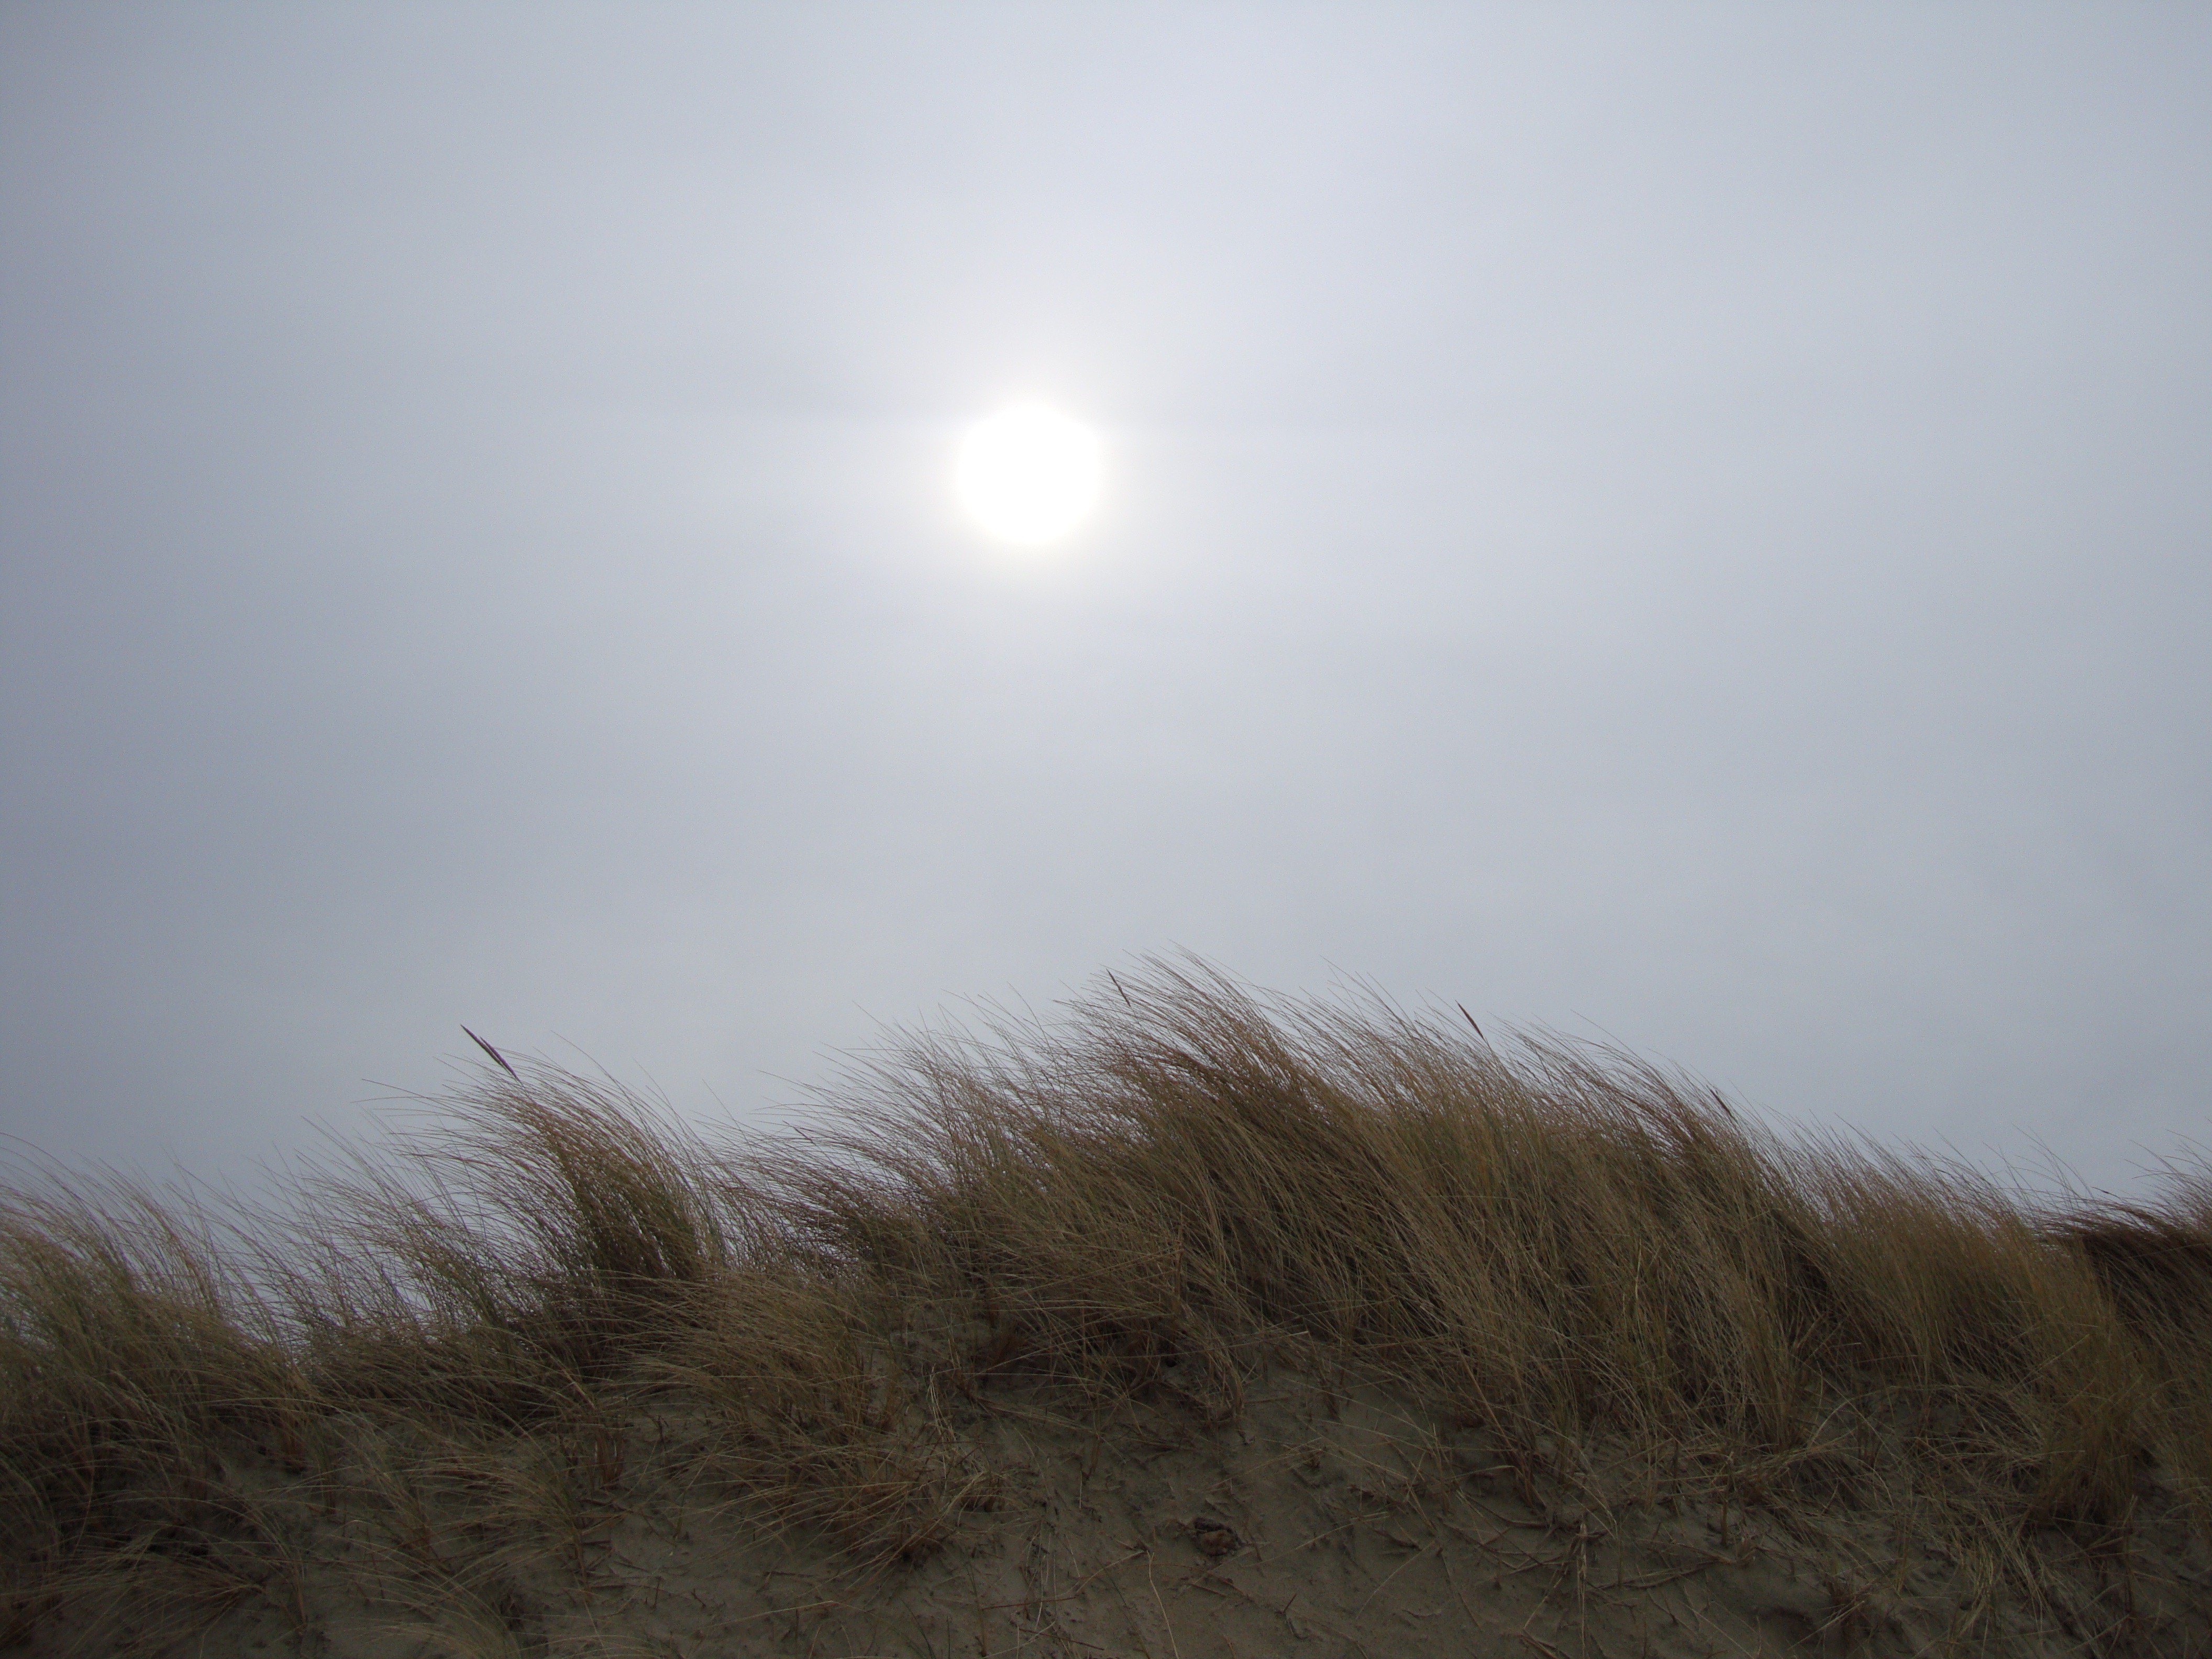
beach, sea, coast, nature, grass, sand, horizon, cloud, sky, sun, fog, mist, sunlight, morning, hill, wind, dawn, weather, blue, beach sunset, natural environment, atmospheric phenomenon, grass family, atmosphere of earth